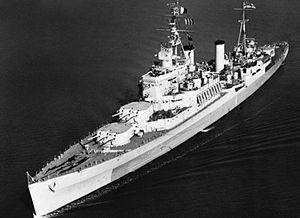
Le HMS Uganda est un croiseur léger de la classe Crown Colony construit pour la Royal Navy.
La classe Crown Colony était une classe de croiseurs légers de la Royal Navy nommés d'après les colonies de la Couronne de l'Empire britannique. Les huit premiers navires construits sont regroupés dans une sous-classe appelée Fidji, tandis que les trois derniers, construits selon une conception légèrement modifiée, sont regroupés dans la sous-classe Ceylon.